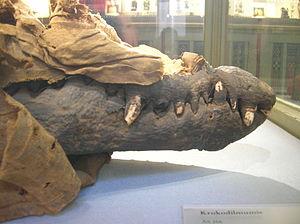
Crocodylus suchus, le Crocodile d'Afrique de l'ouest ou Crocodile du désert est un crocodilien de la famille des Crocodylidae.